Owl

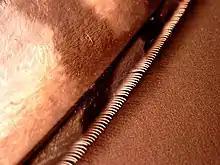
The serrations on the leading edge of an owl's flight feathers reduce noise

The coloration of the owl's plumage plays a key role in its ability to sit still and blend into the environment, making it nearly invisible to prey. Owls tend to mimic the coloration and sometimes the texture patterns of their surroundings, the barn owl being an exception. The snowy owl ("Bubo scandiacus") appears nearly bleach-white in color with a few flecks of black, mimicking their snowy surroundings perfectly, while the speckled brown plumage of the tawny owl ("Strix aluco") allows it to lie in wait among the deciduous woodland it prefers for its habitat. Likewise, the mottled wood owl ("Strix ocellata") displays shades of brown, tan, and black, making the owl nearly invisible in the surrounding trees, especially from behind. Usually, the only tell-tale sign of a perched owl is its vocalizations or its vividly colored eyes.